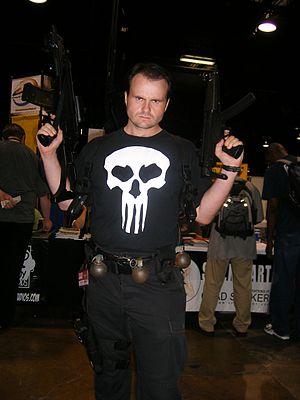
Frank Castle, alias le Punisher, est un anti-héros évoluant dans l’univers Marvel de la maison d'édition Marvel Comics. Créé par le scénariste Gerry Conway et les dessinateurs Ross Andru et John Romita, Sr., le personnage de fiction apparaît pour la première fois dans le comic book The Amazing Spider-Man #129 en février 1974.